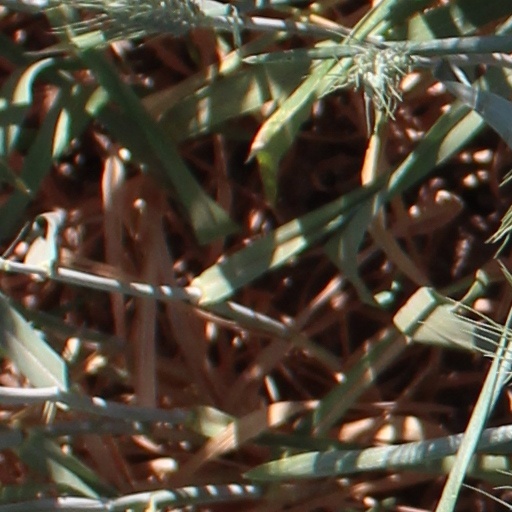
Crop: wheat